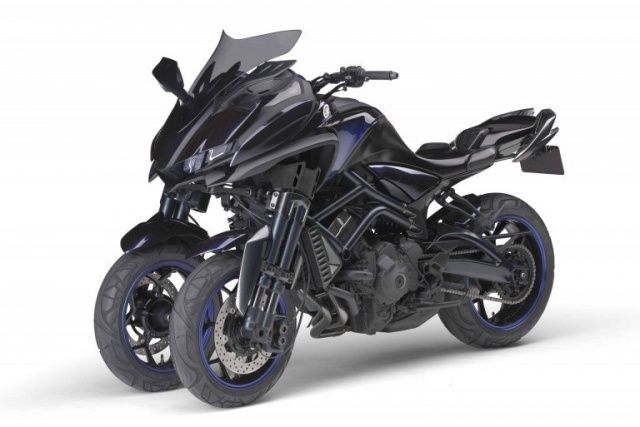
Vehicle type: Motorcycles